Allen M. Davey

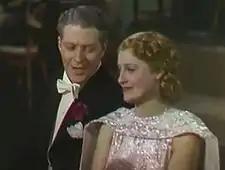
Nelson Eddy and Jeanette MacDonald in Sweethearts trailer 3.jpg

Allen M. Davey (May 15, 1894 – March 5, 1946) was an Academy Award–winning American cinematographer who had a long career in Hollywood, starting in the silent era and going through the mid-1940s. He was an early member of the American Society of Cinematographers and a longtime director of photography at Technicolor.